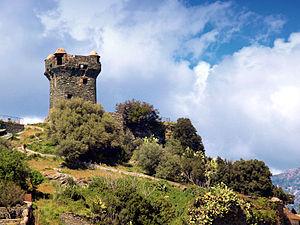
Nonza est une ancienne piève de Corse. Située dans le nord-est de l'île, elle relevait de la province du Cap Corse sur le plan civil et du diocèse de Nebbio sur le plan religieux.
Nonza est une commune française située dans la circonscription départementale de la Haute-Corse et le territoire de la collectivité de Corse. Elle appartient à l'ancienne piève de Nonza dont elle était le chef-lieu, dans le Cap Corse.
Cette liste recense 83 tours génoises de Corse, soit 36 en Corse-du-Sud et 47 en Haute-Corse. Celles-ci sont présentées dans le sens horaire, en fonction de leur implantation, sur le littoral ou pas, depuis l'extrémité Nord de l'île. N'ont été retenues que les tours portées sur les cartes IGN, y compris celles qui sont aujourd'hui ruinées.